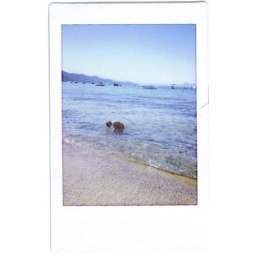
&lt;b&gt;instax film.&lt;/b&gt; little boy in lake tahoe :)